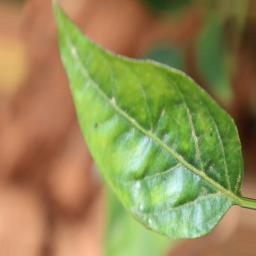
Label: mites_and_trips